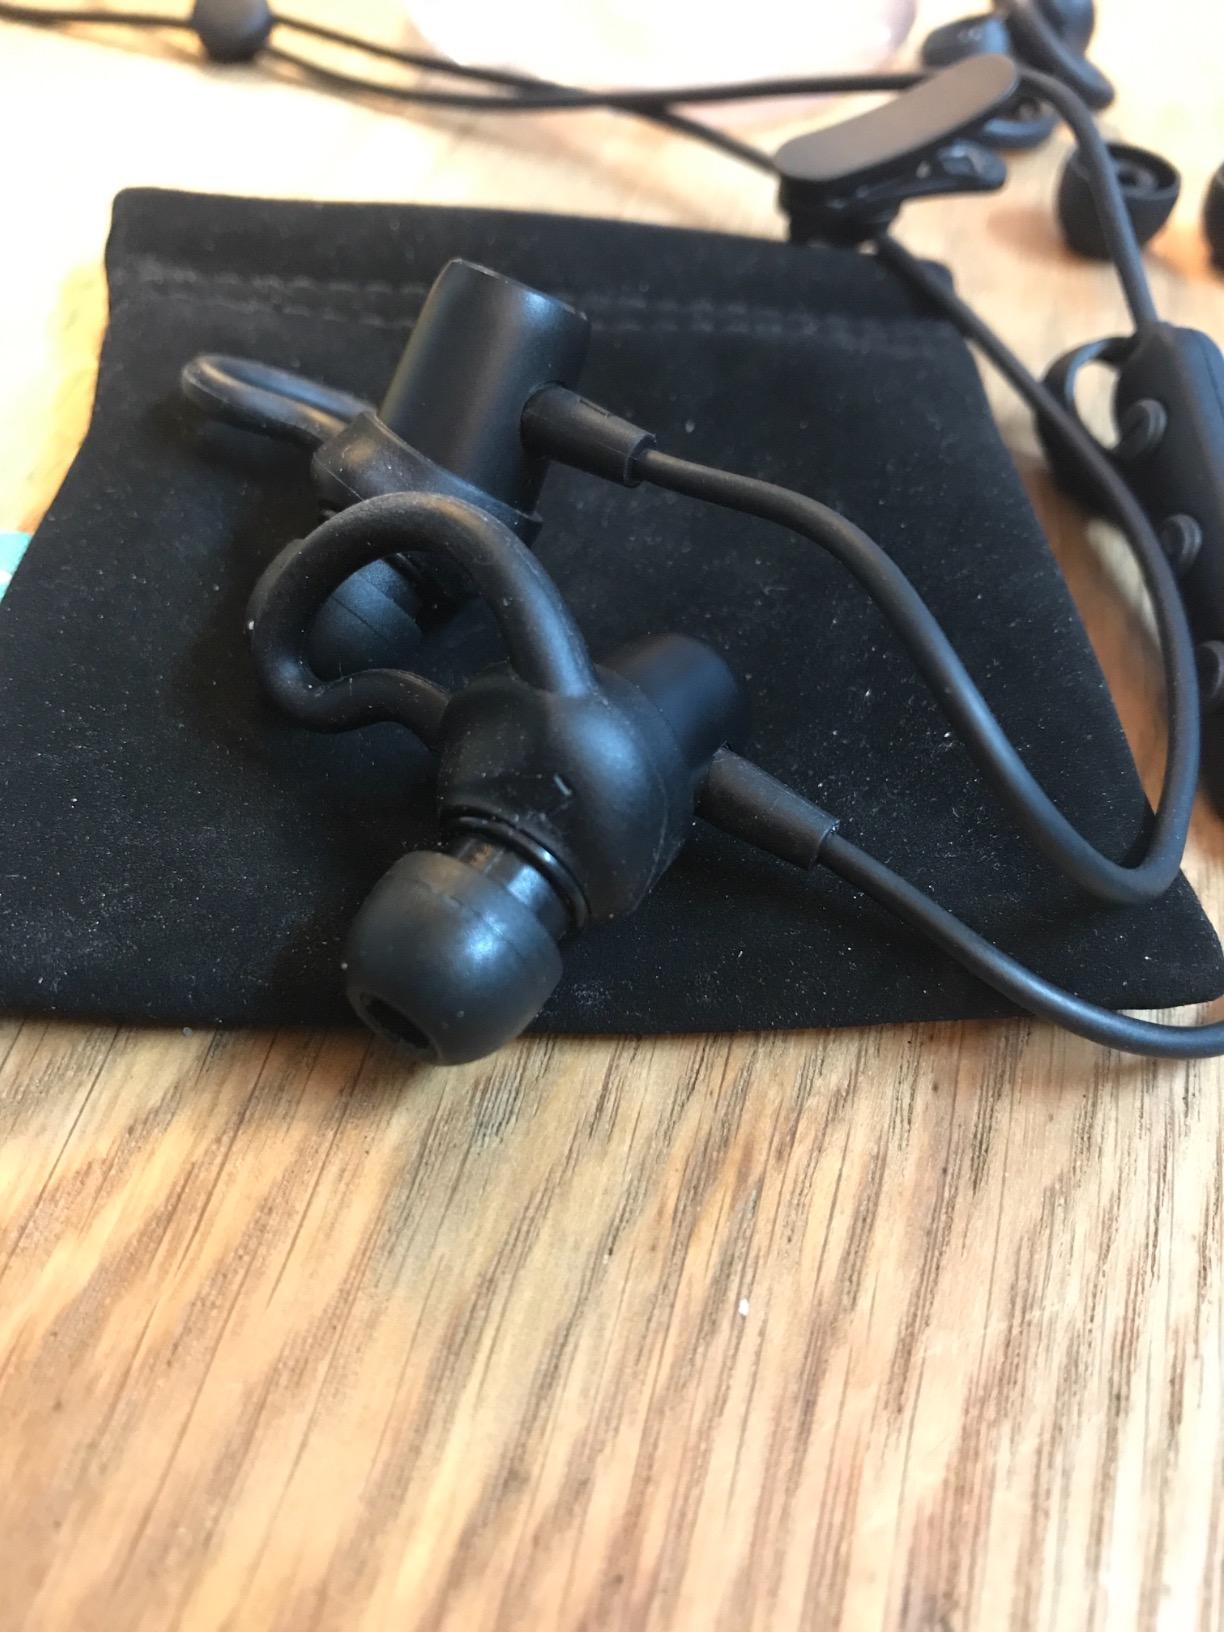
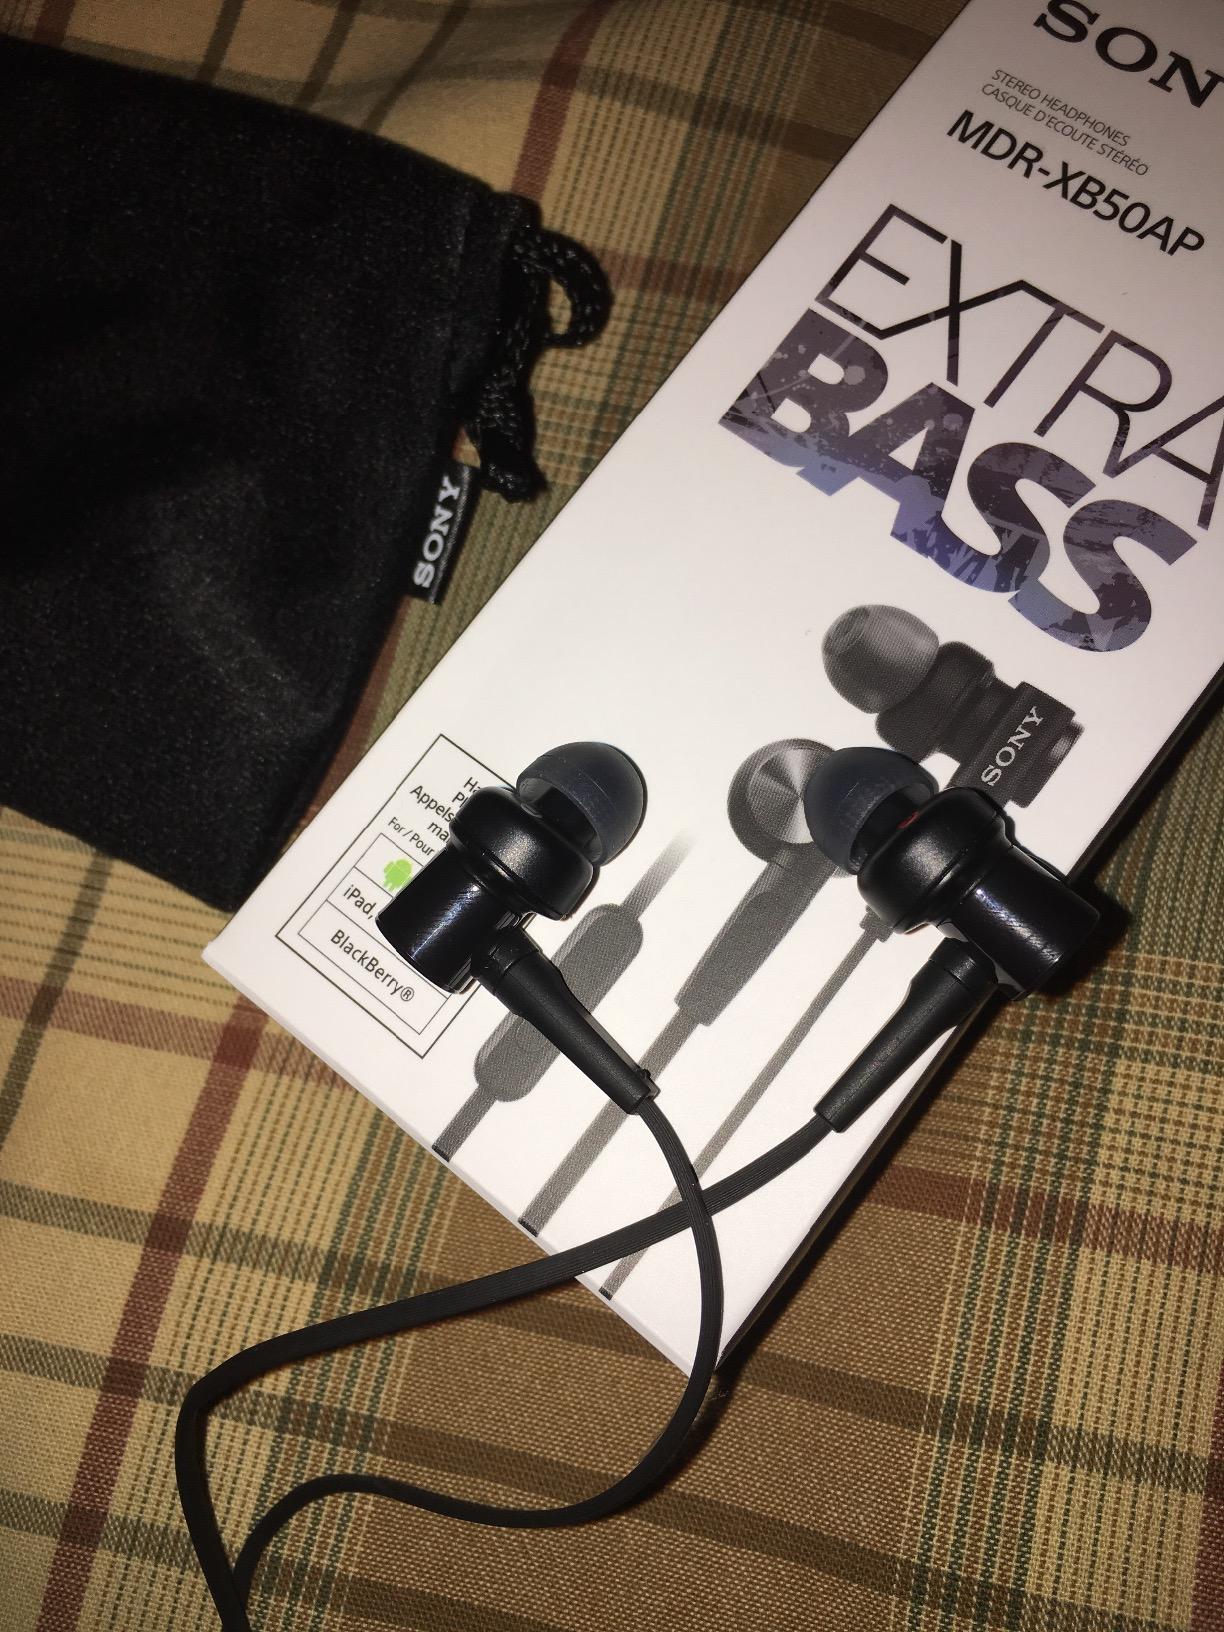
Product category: headphones
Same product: no